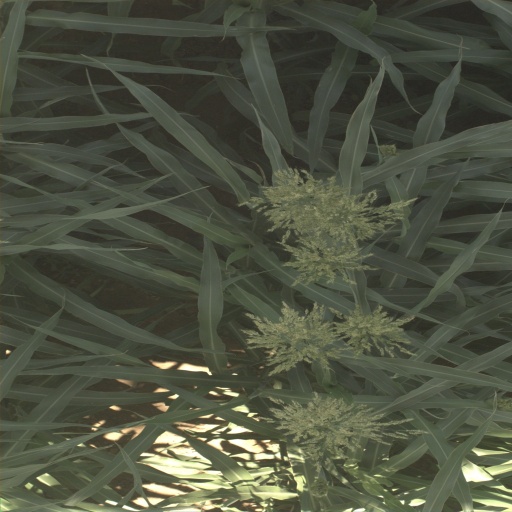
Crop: sorghum